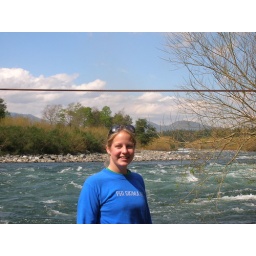
me and a river near Pucon before we set out on our 4 hour bike ride to nooowhere.